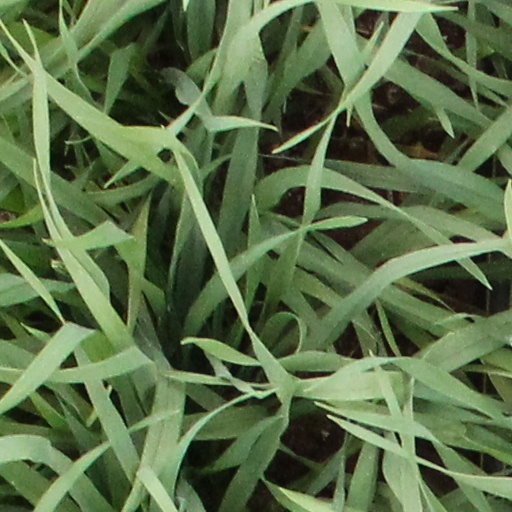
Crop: wheat